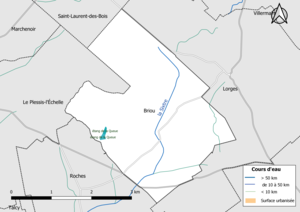
Carte du réseau hydrographique de la commune de fr:Briou (Loir-et-Cher, France).
Briou est une commune française située dans le département de Loir-et-Cher en région Centre-Val de Loire.